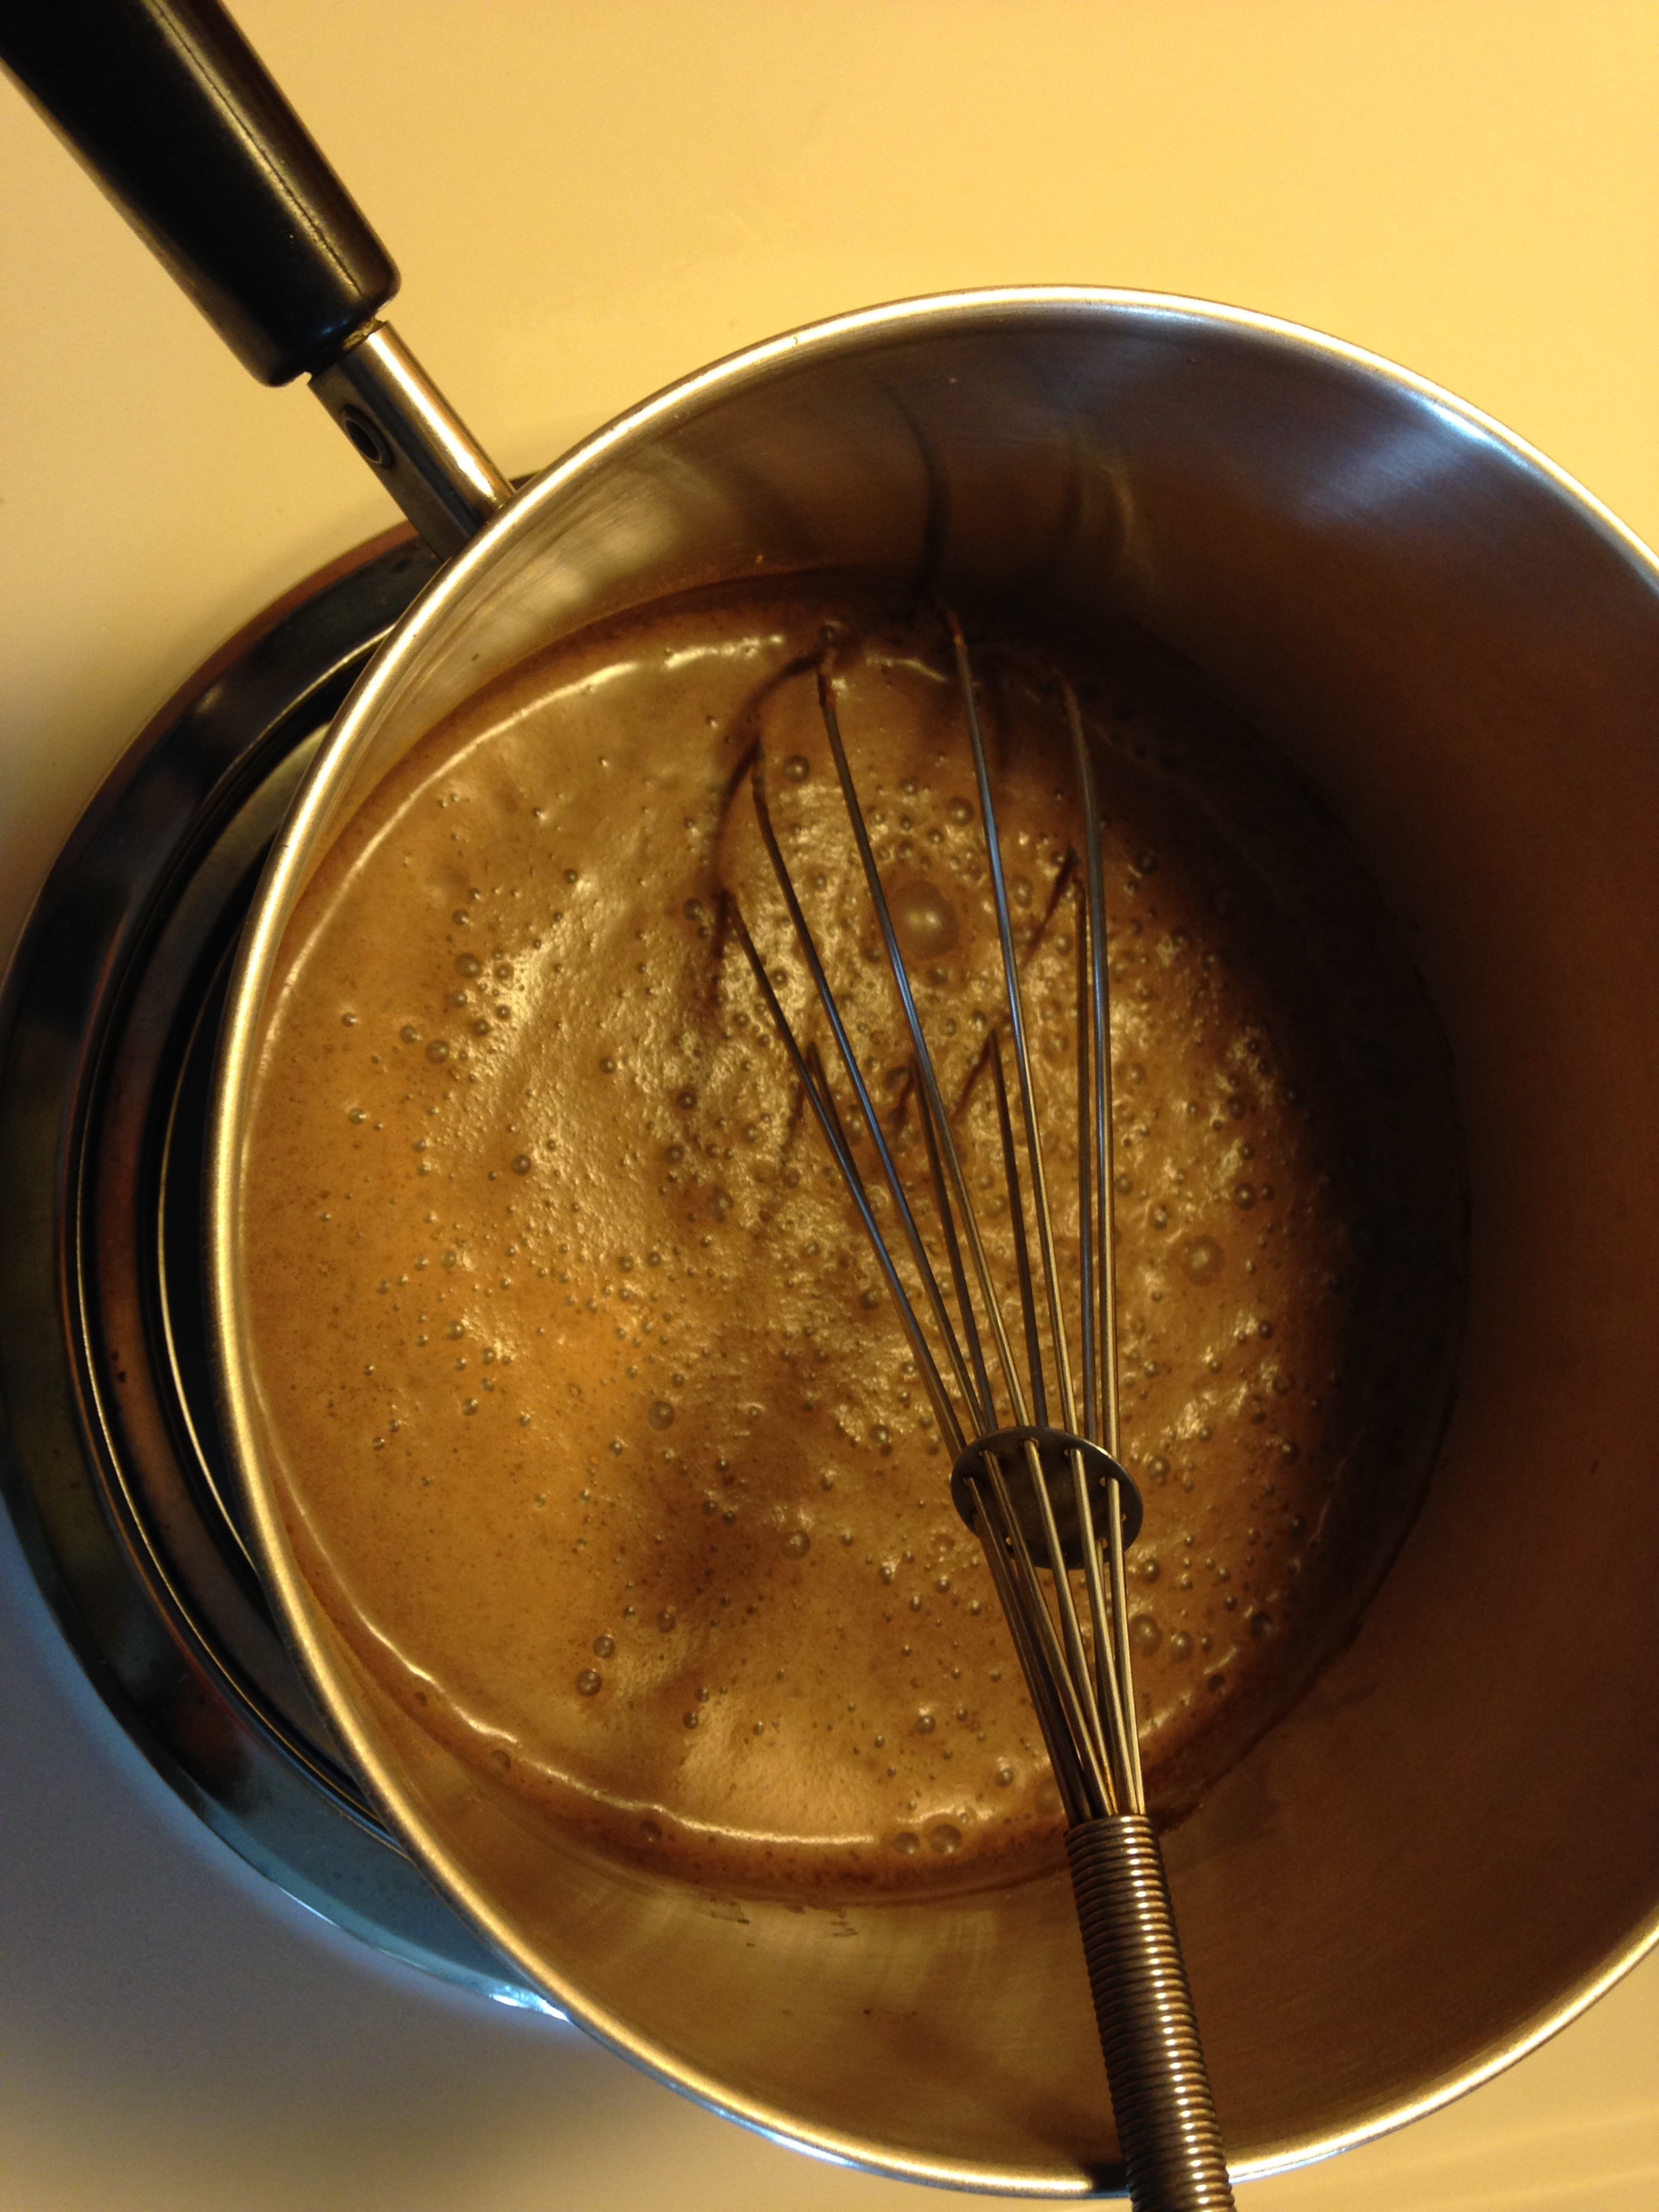
warm, pot, hot chocolate, dish, food, cooking, produce, beverage, drink, chocolate, milk, dessert, coconut, cocoa, hot cocoa, hot, whisk, flavor